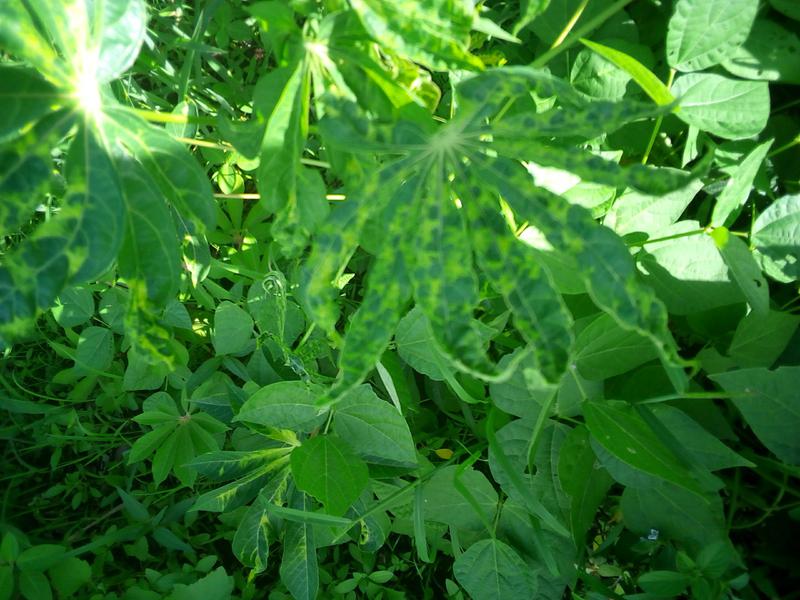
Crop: cassava
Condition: mosaic_disease